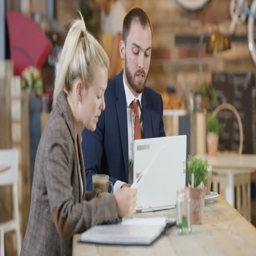
business man and woman having a meeting in cafe